38th Mississippi Infantry Regiment

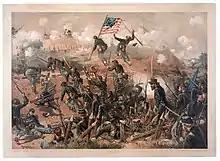
Union attack on the 3rd Louisiana Redan on June 25, 1863, at Vicksburg, with the 38th Mississippi among the defenders.

At the battle of Corinth, the regiment was sent to attack the defensive works, taking heavy fire, and the brigade commander Colonel John D. Martin was killed. The regiment was then sent to the defensive lines of Vicksburg, arriving in February 1863. Several men of the 38th were killed or wounded during the siege of Vicksburg, coming under fire from sharpshooters or hit by explosions when Union forces set off mines under the fortifications. The 38th fended off major attacks on the defensive lines on May 19, May 22, and June 25. Lieutenant Colonel Preston Brent was wounded in the trenches at Vicksburg and command of the Regiment passed to Major R.C. Mccay. On July 4, 1863, the Vicksburg garrison surrendered and the 38th regiment was paroled until it could be exchanged. Many of the men deserted after Vicksburg and evaded attempts to return them to service.